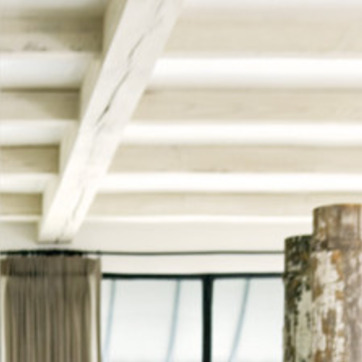
Material: painted